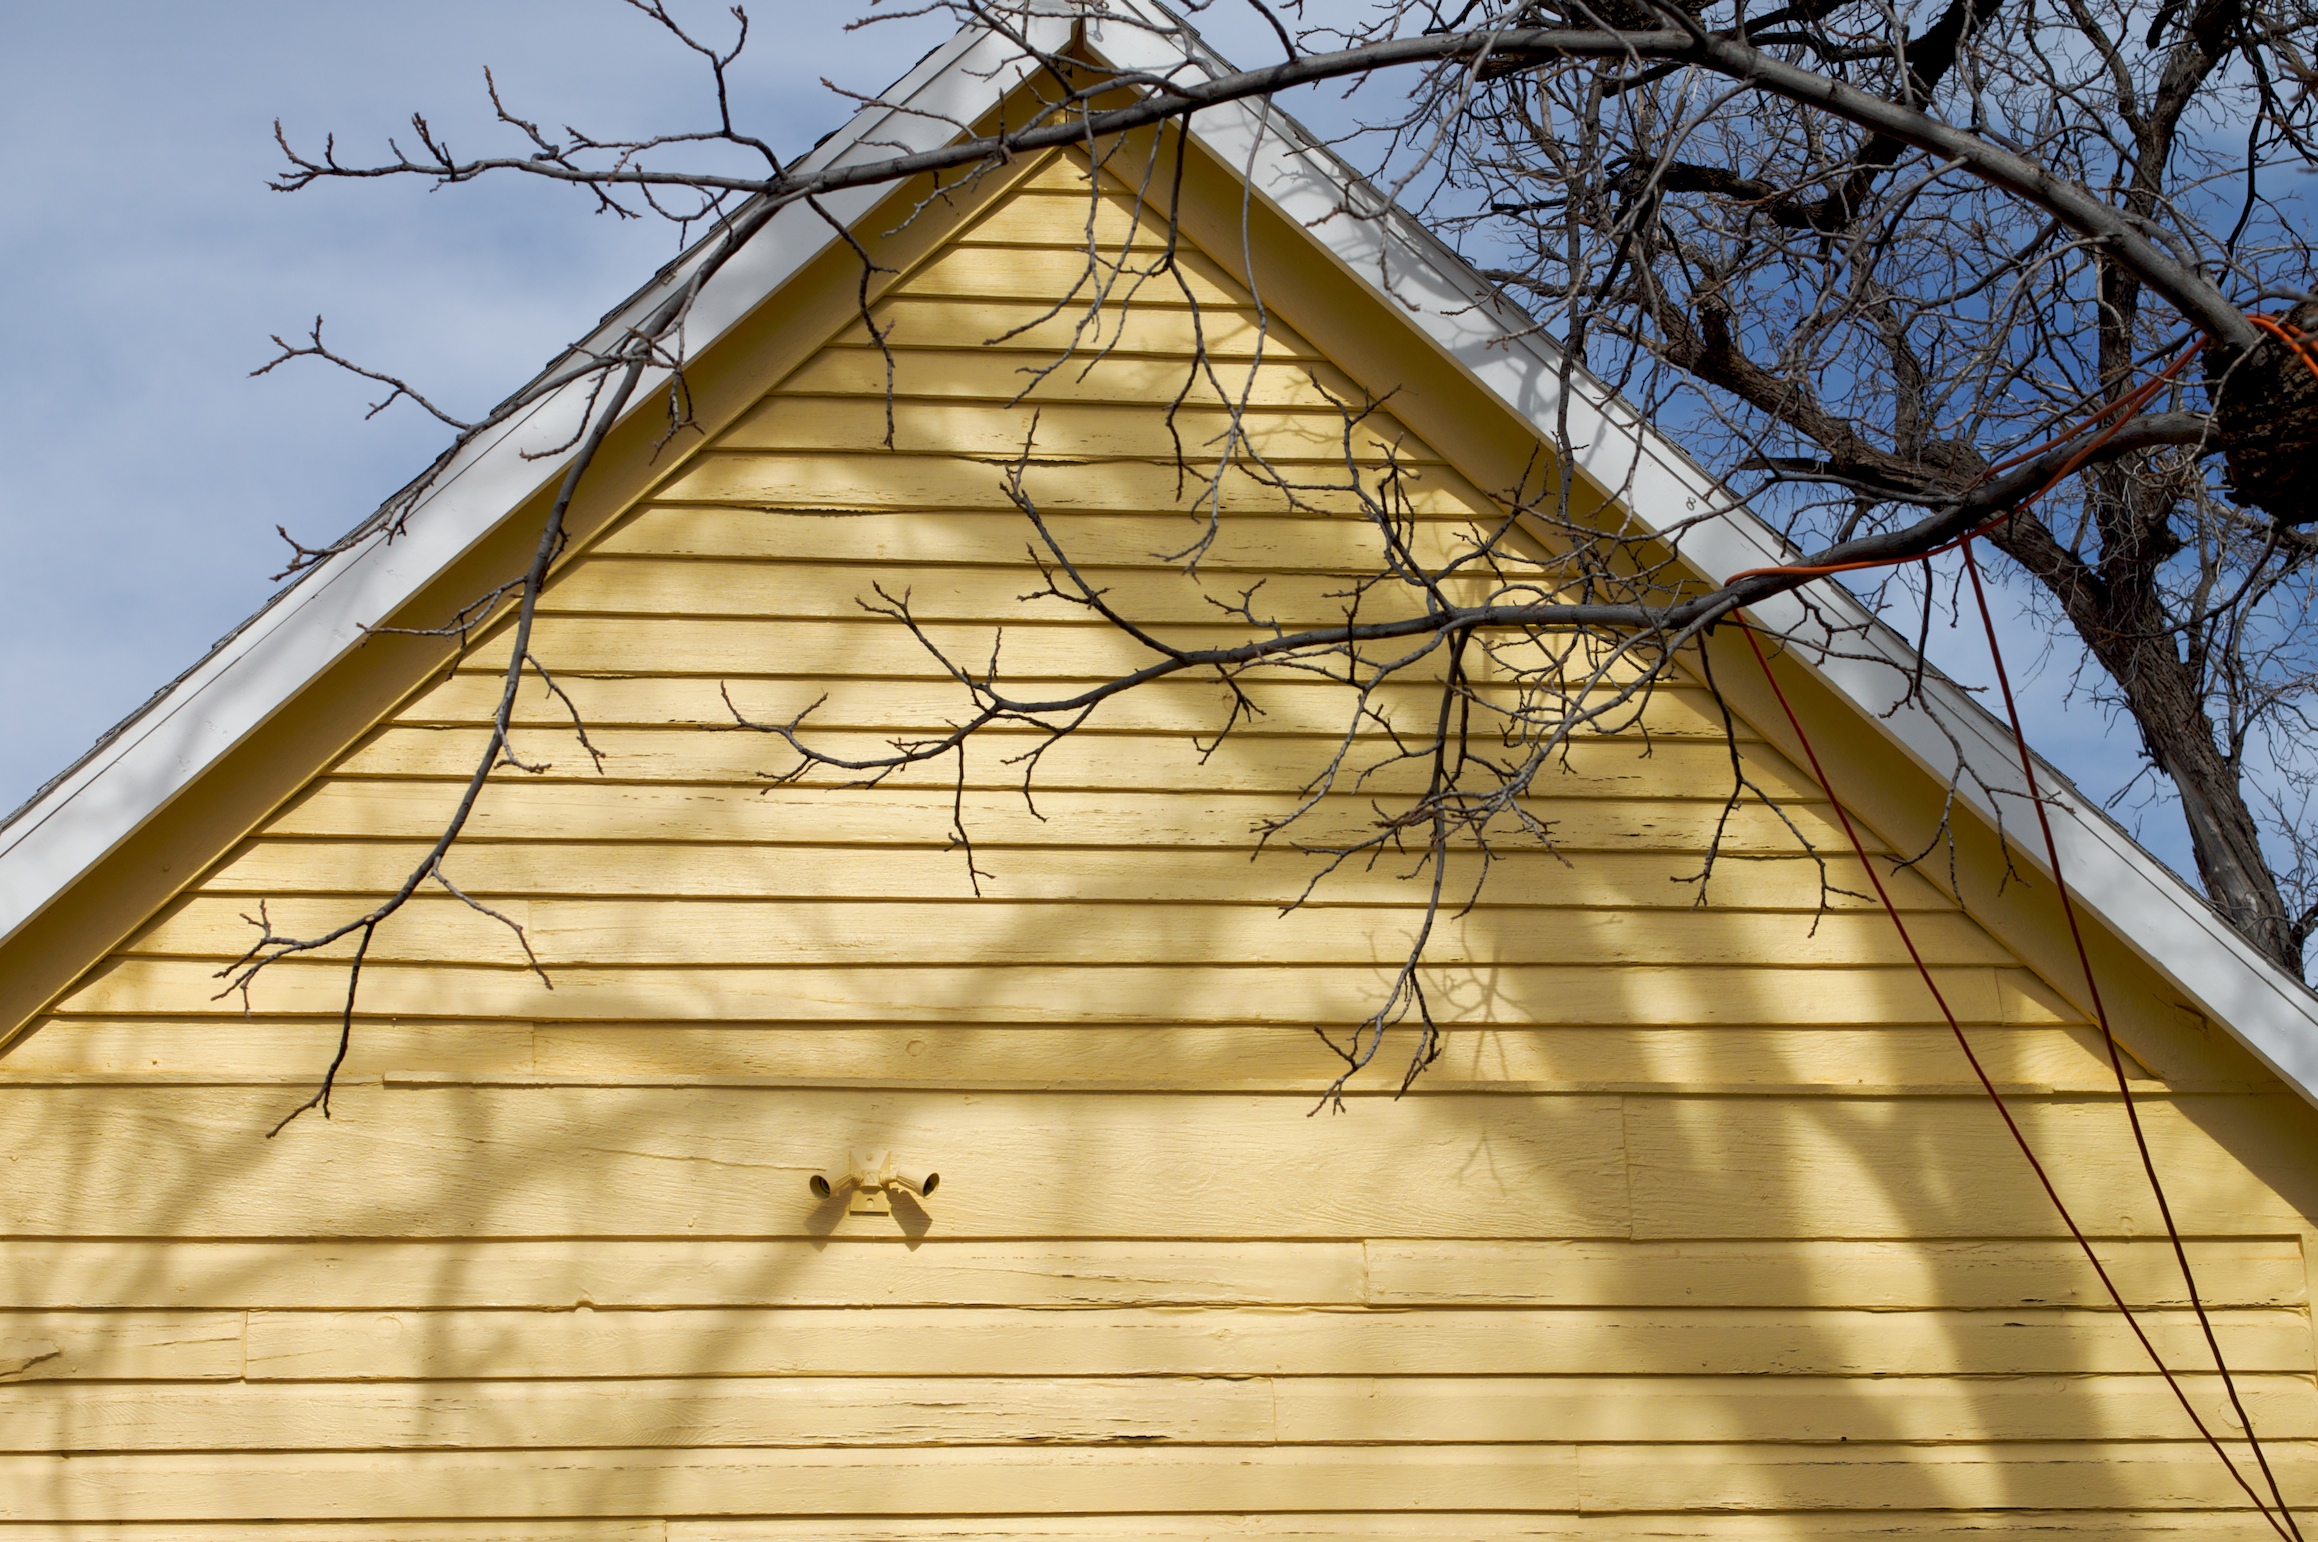
architecture, roof, line, facade, symmetry, dome, shape, daylighting, outdoor structure